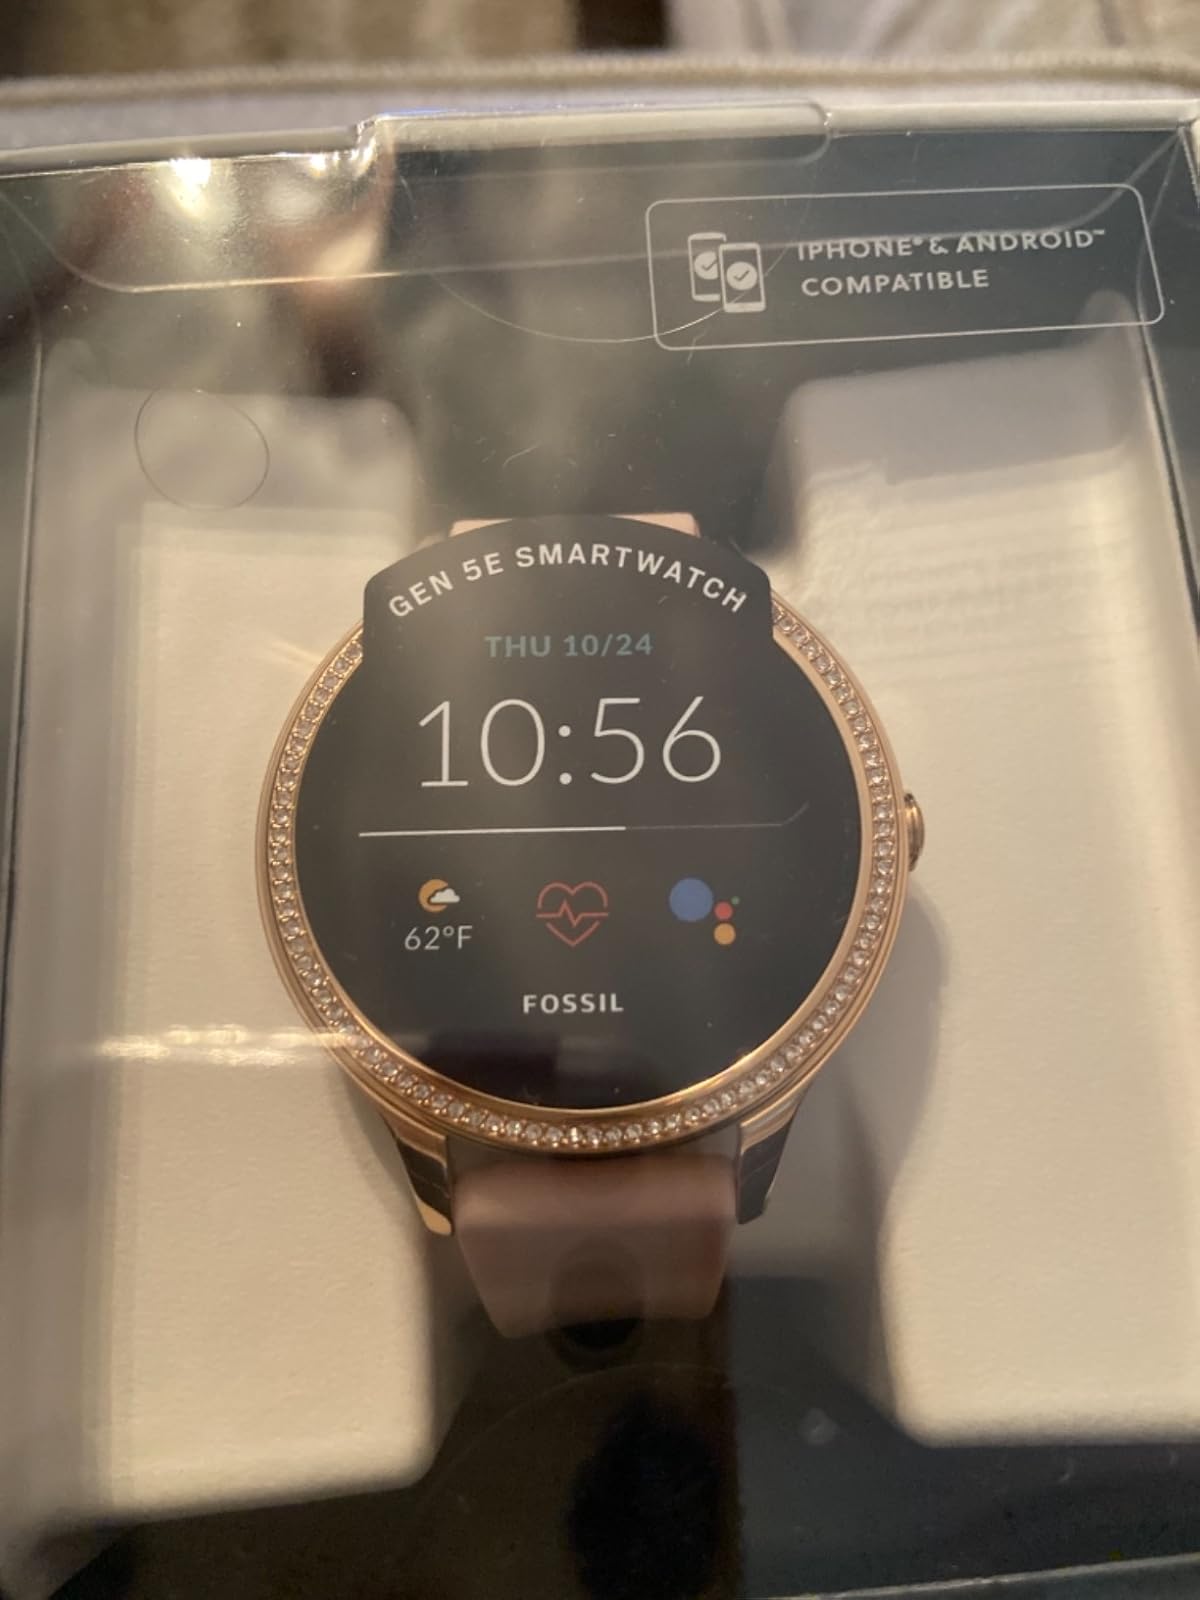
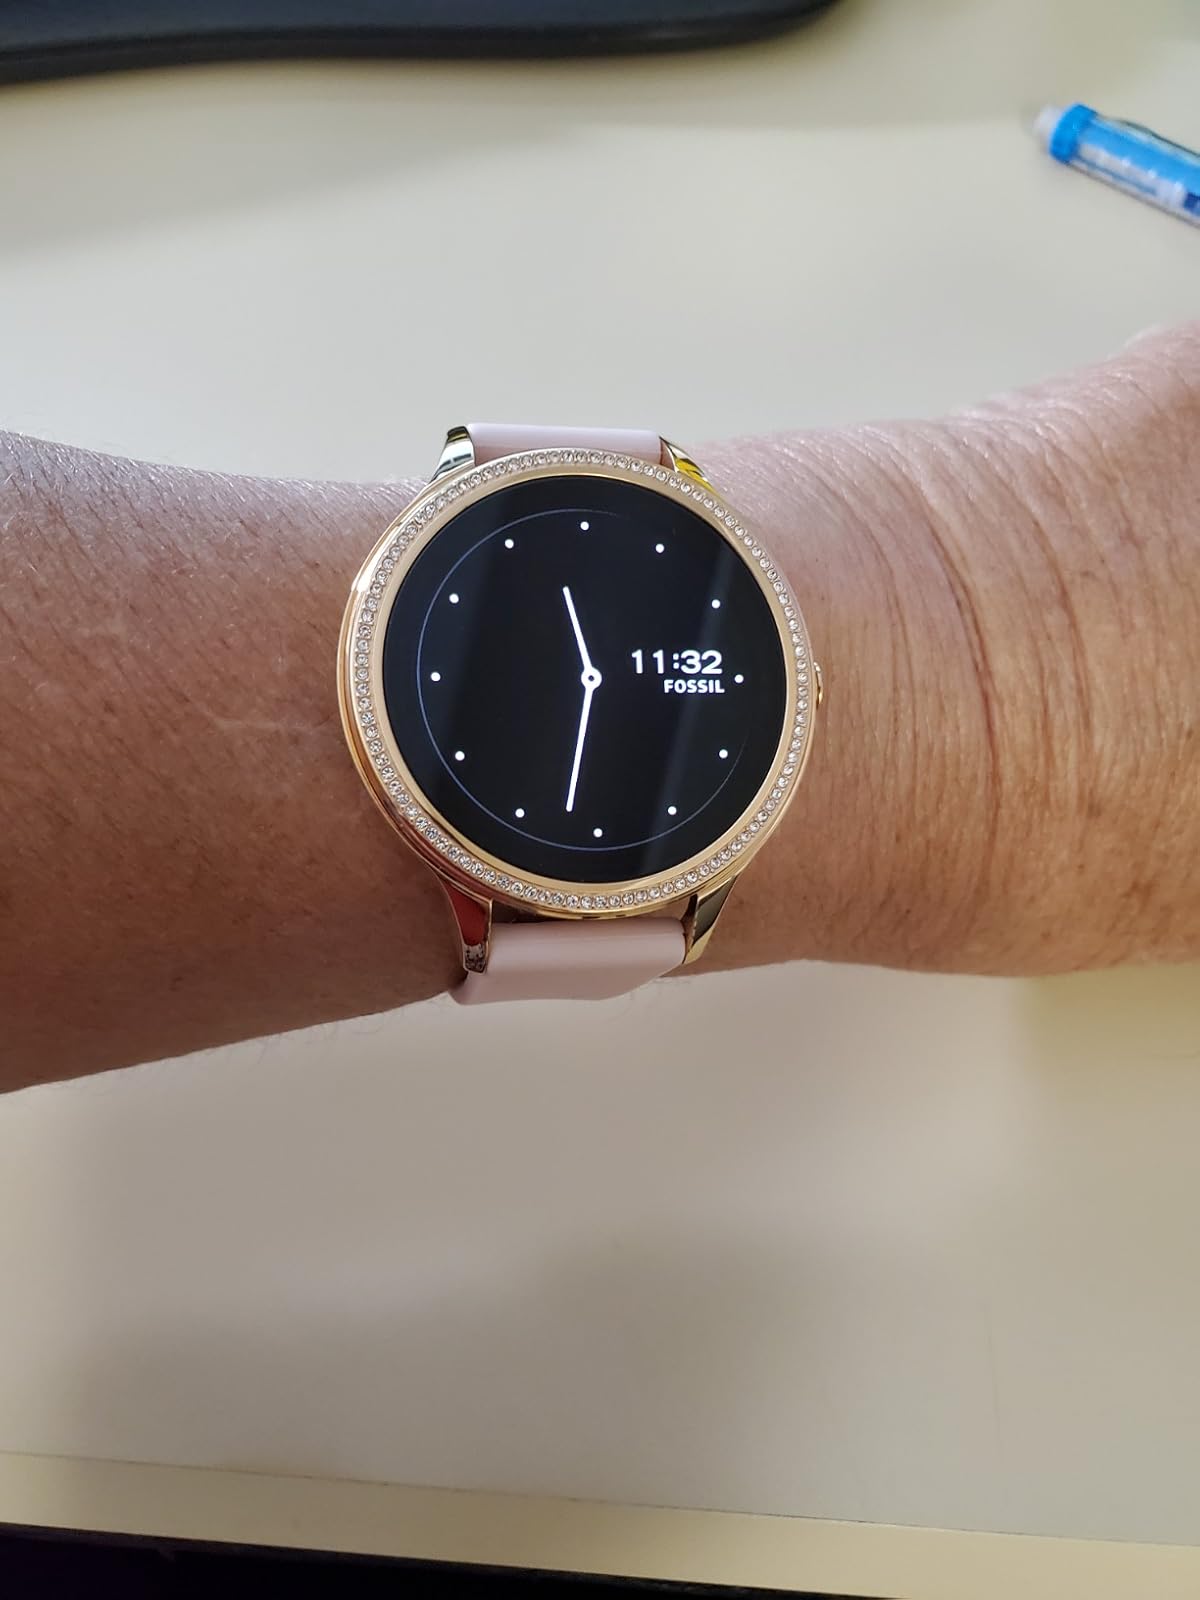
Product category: smartwatch
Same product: yes